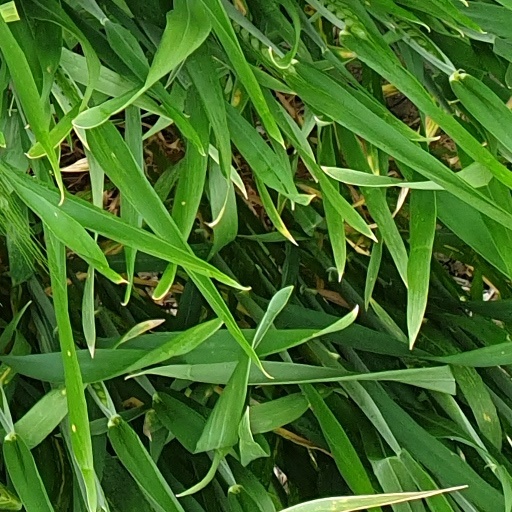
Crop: wheat